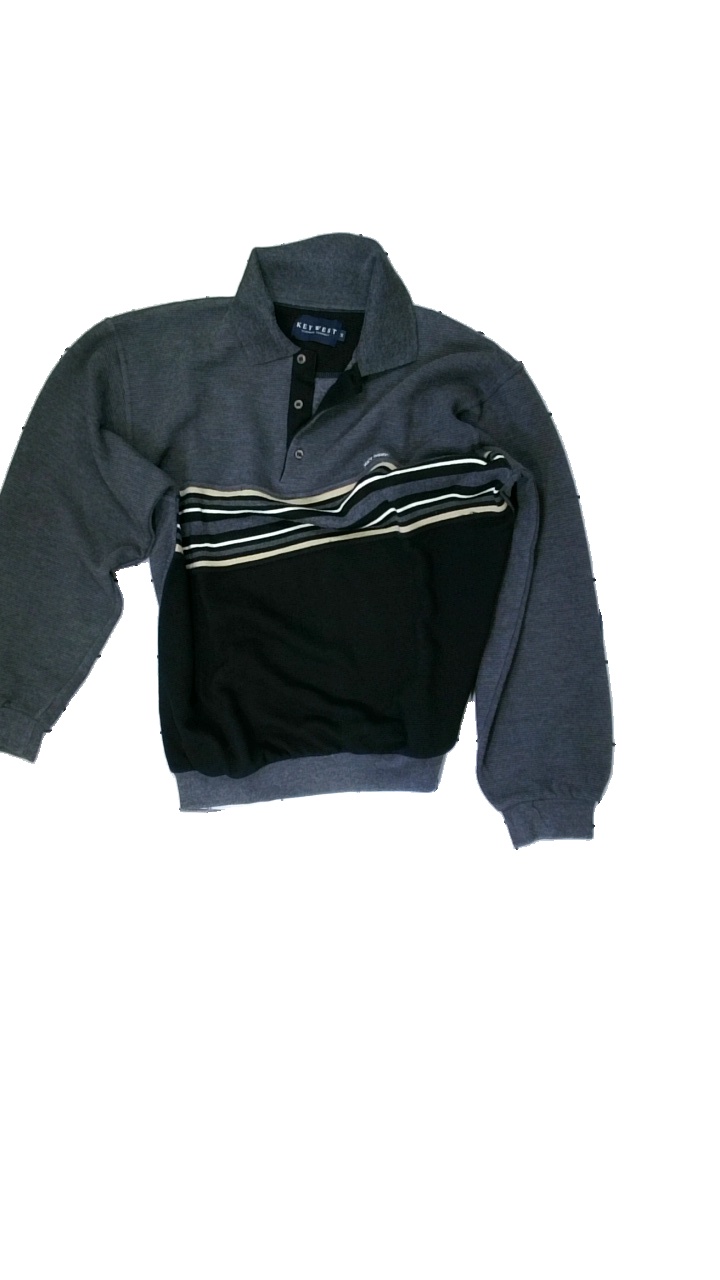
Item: Sweater (Men)
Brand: Missing
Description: Striped sweater with a collar
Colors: Grey, White, Beige, Multicolor
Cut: None
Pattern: Striped
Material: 62% Cotton 38% Polyester
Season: All
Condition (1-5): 2
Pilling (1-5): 2
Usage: Export
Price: <50